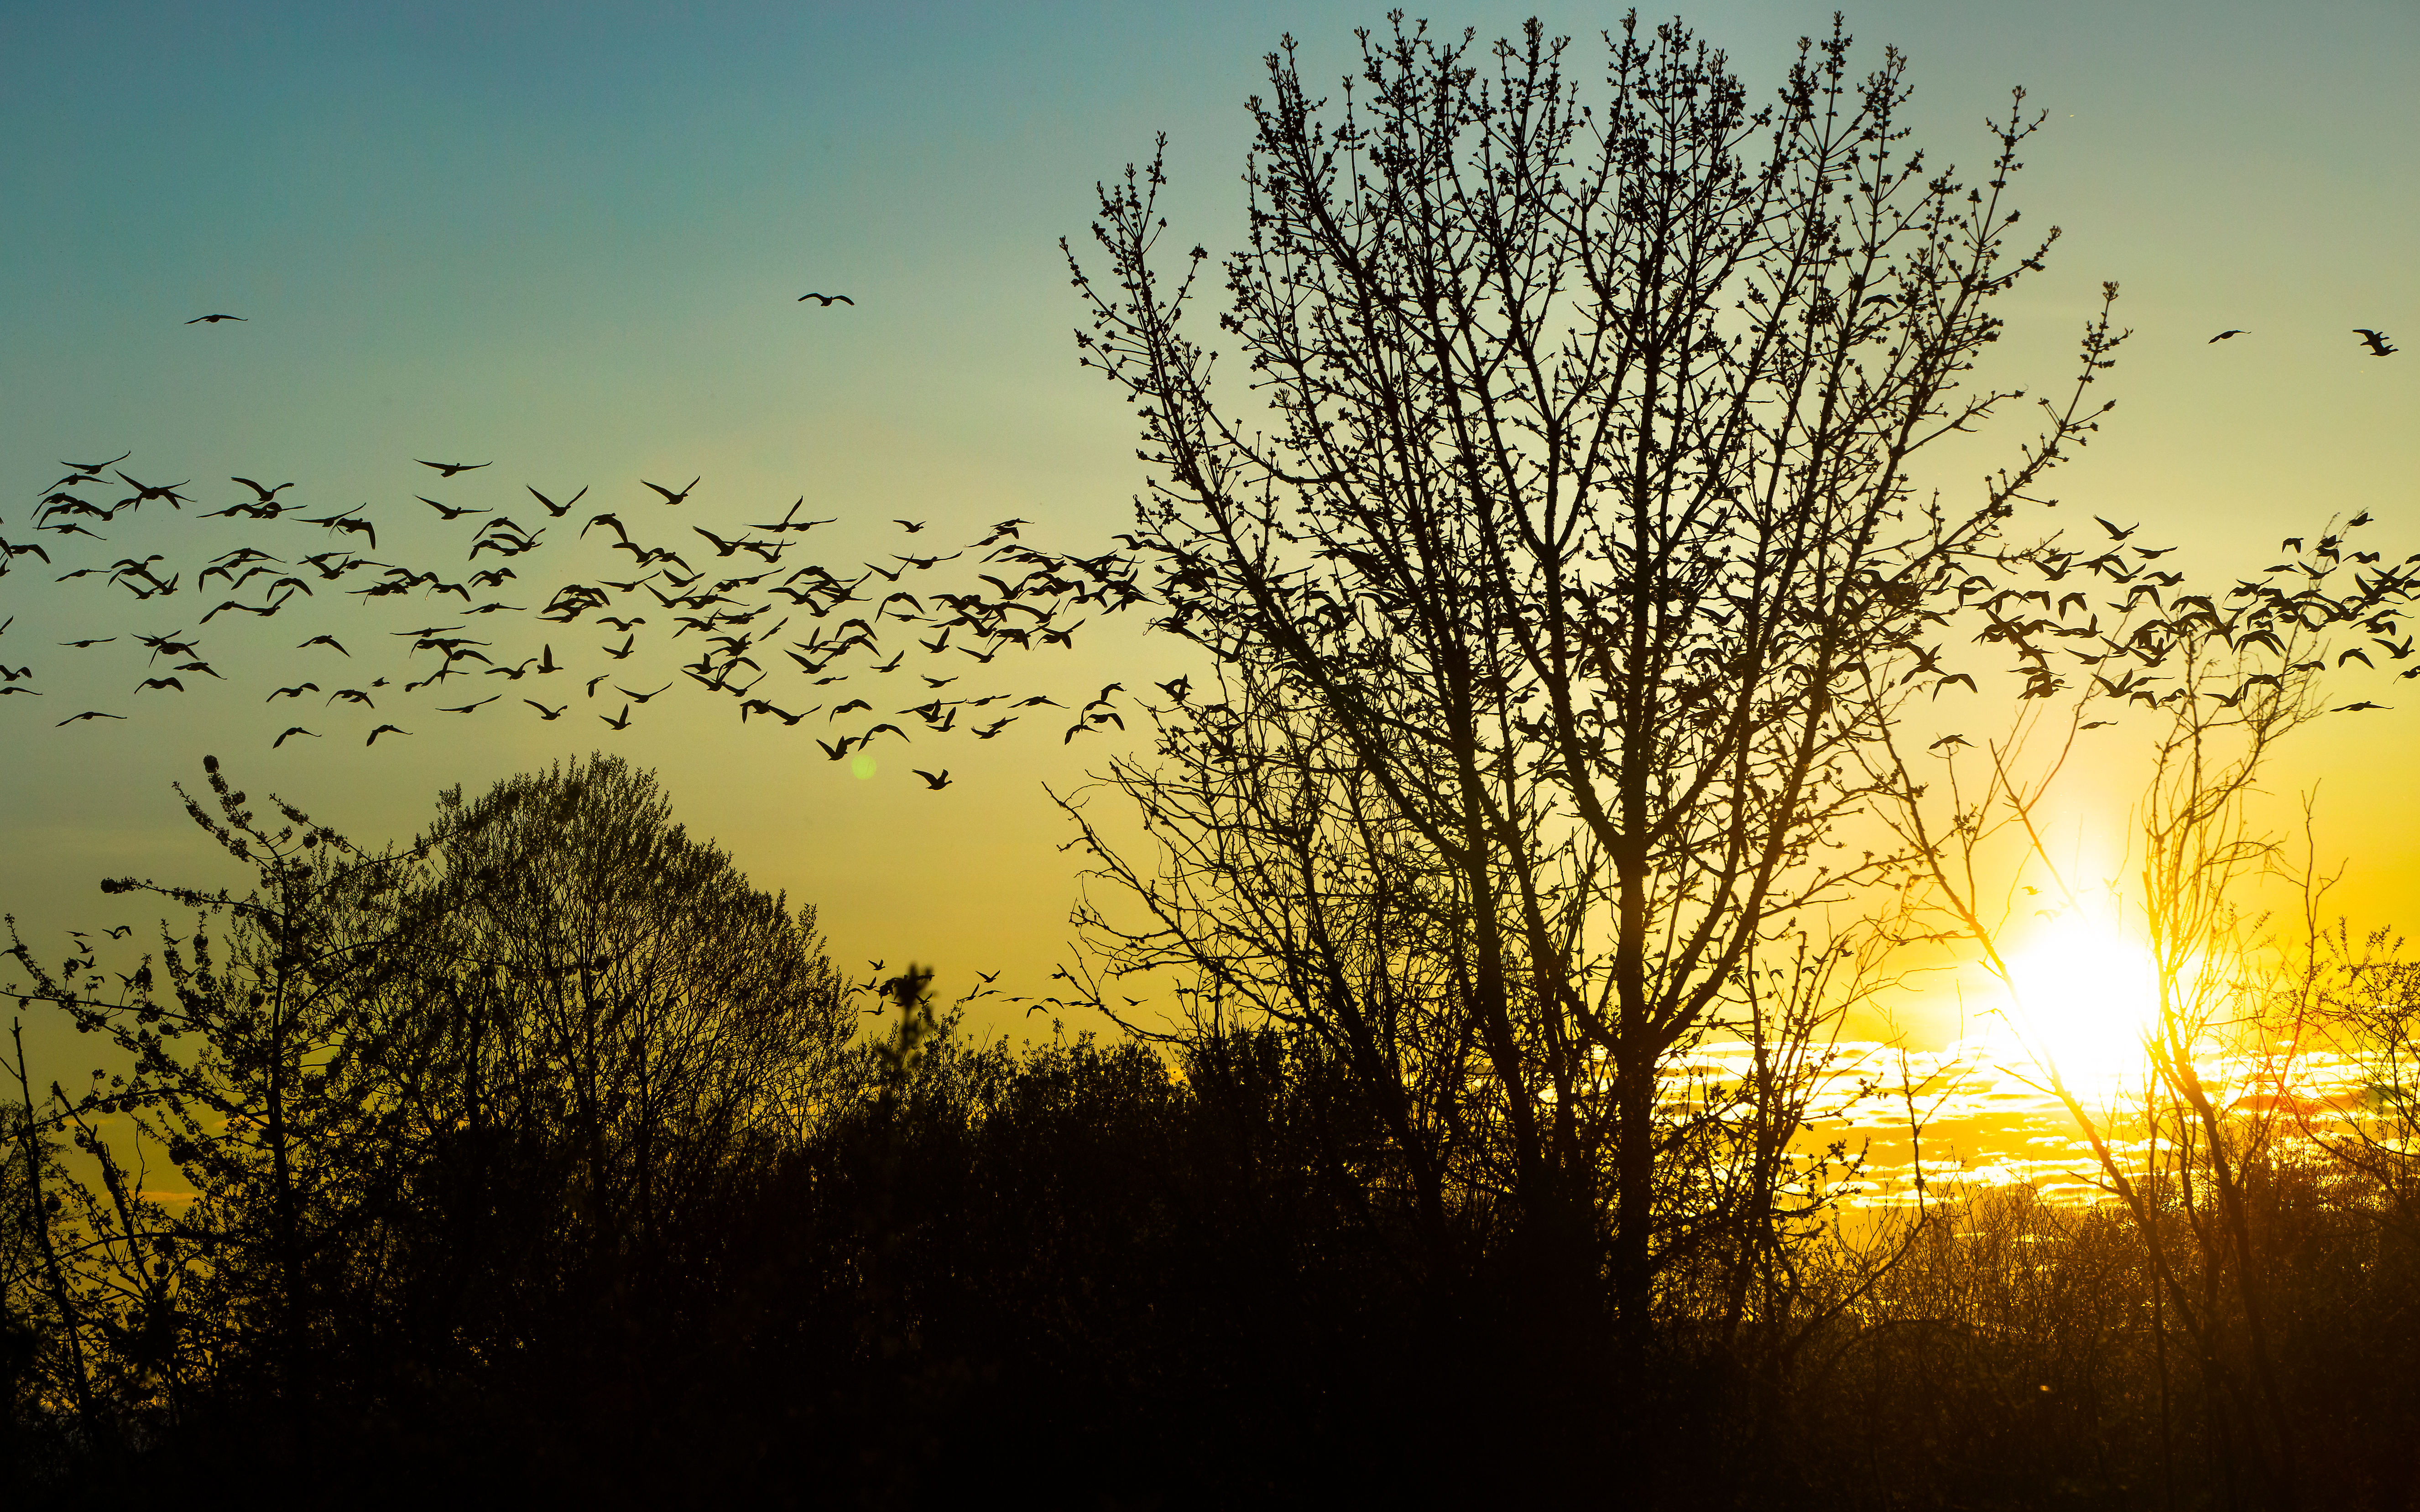
tree, nature, horizon, branch, plant, sky, sun, sunrise, sunset, mist, field, prairie, sunlight, morning, dawn, dusk, evening, flight, savanna, birds, silhoutte, oregon, ankenywildliferefuge, atmospheric phenomenon, woody plant